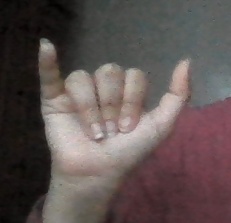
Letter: ya